Øster Voldgade

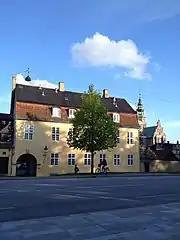
Slotsforvalterboligen

Next to Rosenborg Barracks is the main entrance to Rosenborg Castle (Øster Voldgade 4a). On the other side of the gate is "Slotsforvalterboligen" (No. 4b). It was built in 1688 and extended with an extra story in 1777. The gateway affords access to Rosenborg Castle Gardens. The Gartner's House is attached to Slotsforvalterboligen. It was built around the same time